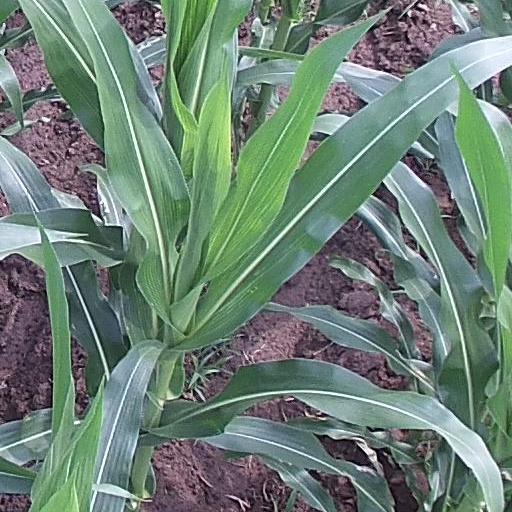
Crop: maize; corn